History of Taranto

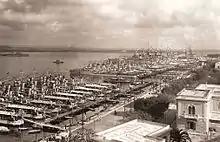
Taranto naval base for the Italian Royal Navy's First Squadron (Note: photo is from the 1930s).

Between May and June 1866, the newly formed "Regia Marina" — the Kingdom of Italy navy resulted from the unification of Sardinian, Neapolitan-Sicilian, Tuscan and Pontificial navies — was collected in Taranto harbour, because of the imminent declaration of war against Austria (Third Independence War). On 21 June, one day too late to allow Admiral Carlo di Persano to receive Tarentine honorary citizenship, the fleet left for the Adriatic Sea. After the defeat of the Italian fleet at Lissa, Persano was put under trial for incompetence and cowardice, and his easy days in Taranto was indicated as part of his bad behaviour.